Stavanger Airport, Forus

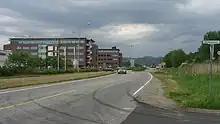
Løwenstrasse has been converted to County Road 349, but still bears the old name

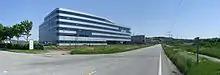
Part of the former taxiway now converted to the road Forusbeen

The airport was located in the Forus area, which is at the intersection of three municipalities: Stavanger, Sandnes and Sola. The site is that of a former lake, Stokkavatnet, which had been drained to create agricultural land. The Luftwaffe facilities at Forus consisted of three runways. The main one measured and aligned southeast–northwest. It was crossed, not quite at a right angle at its southern end by a runway dimensioned . Another ran east–west and measured and crossed the main runway at the northern end. Forus was connected to Sola by way of a taxiway, named Løwenstrasse, allowing Forus and Sola to exchange aircraft. It connected to the main runway at the south